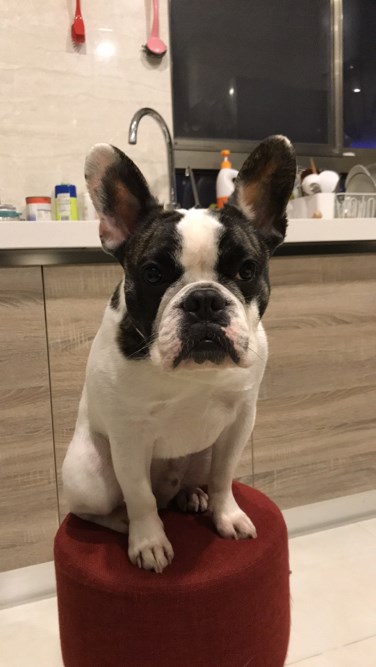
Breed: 1121-n000002-French_bulldog